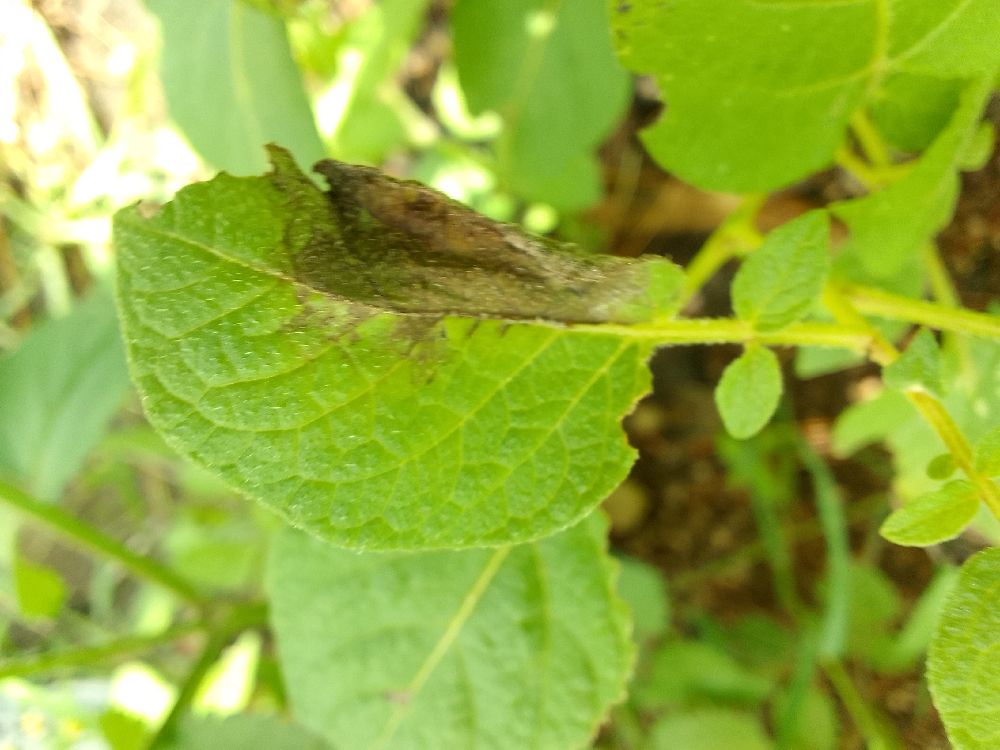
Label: Late blight